Great Island

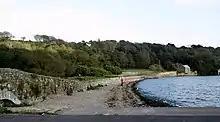
The waterfront at Cuskinny, east of Cobh

Great Island is located in Cork Harbour on Ireland's south coast, and is made-up of the civil parishes of Clonmel and Templerobin.